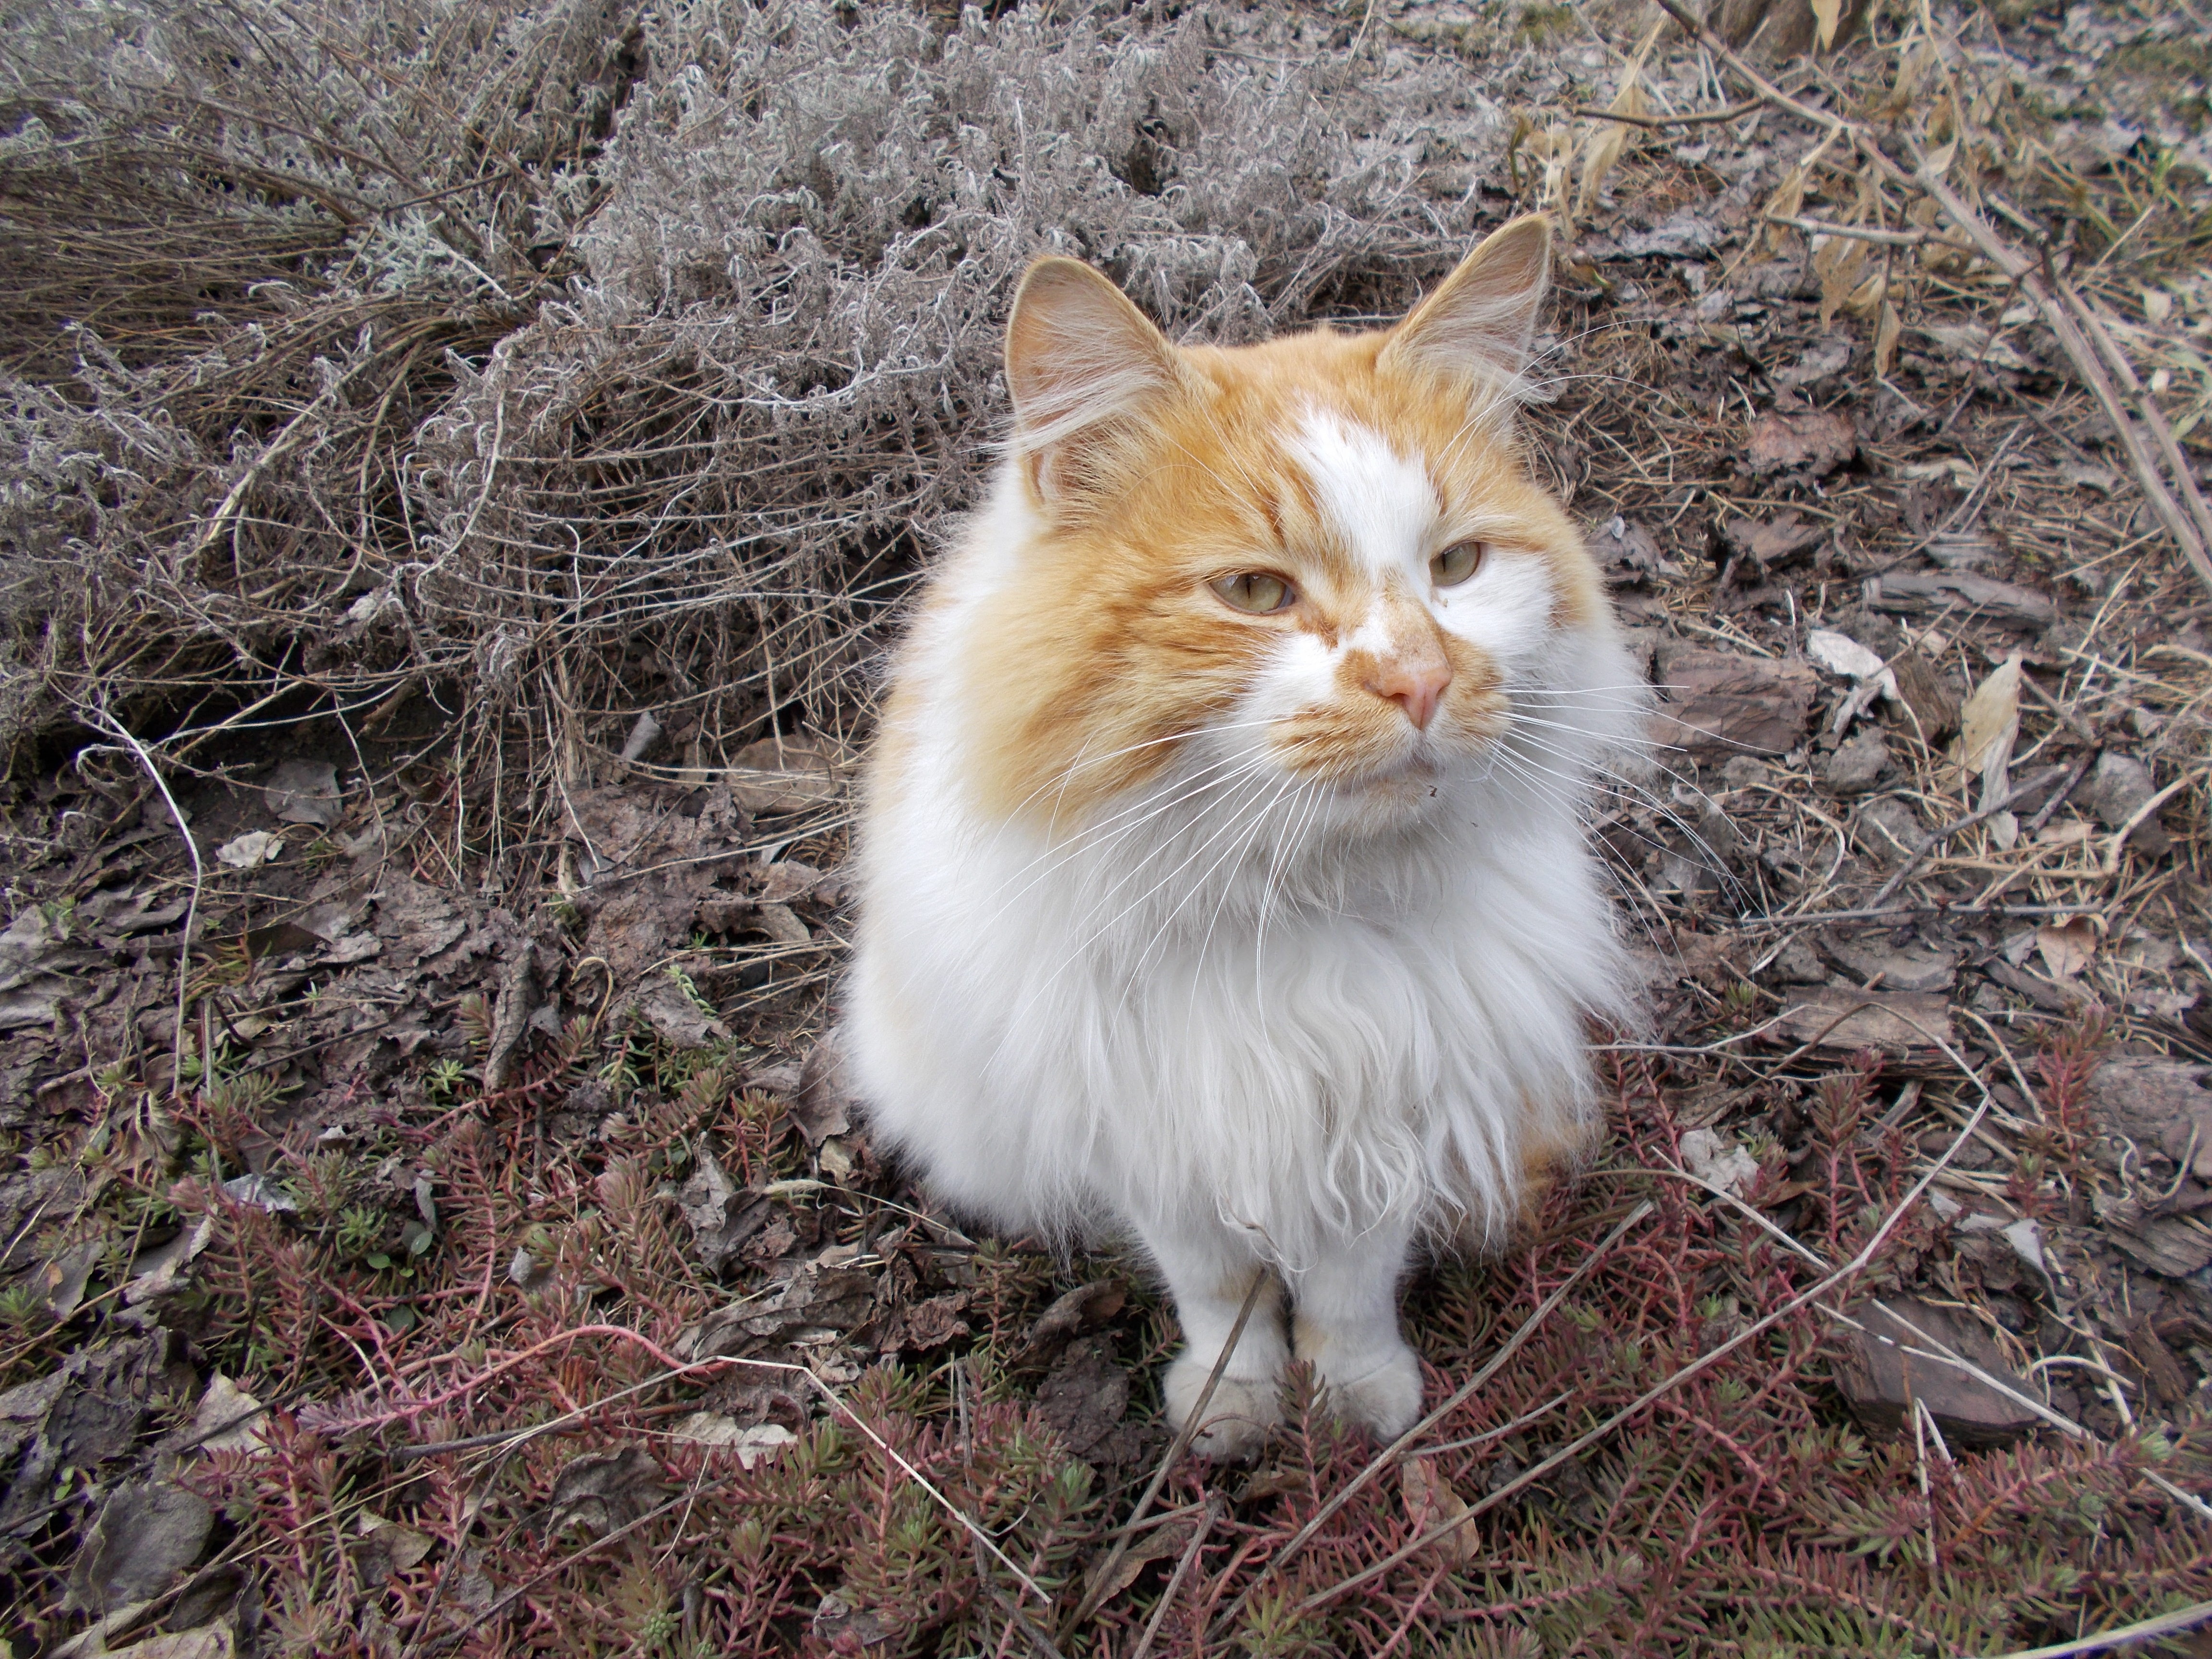
cat, mammal, fauna, outdoors, whiskers, homeless, animals, vertebrate, dacha, red fur, norwegian forest cat, wild cat, small to medium sized cats, cat like mammal, domestic long haired cat